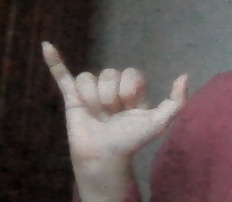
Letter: ya